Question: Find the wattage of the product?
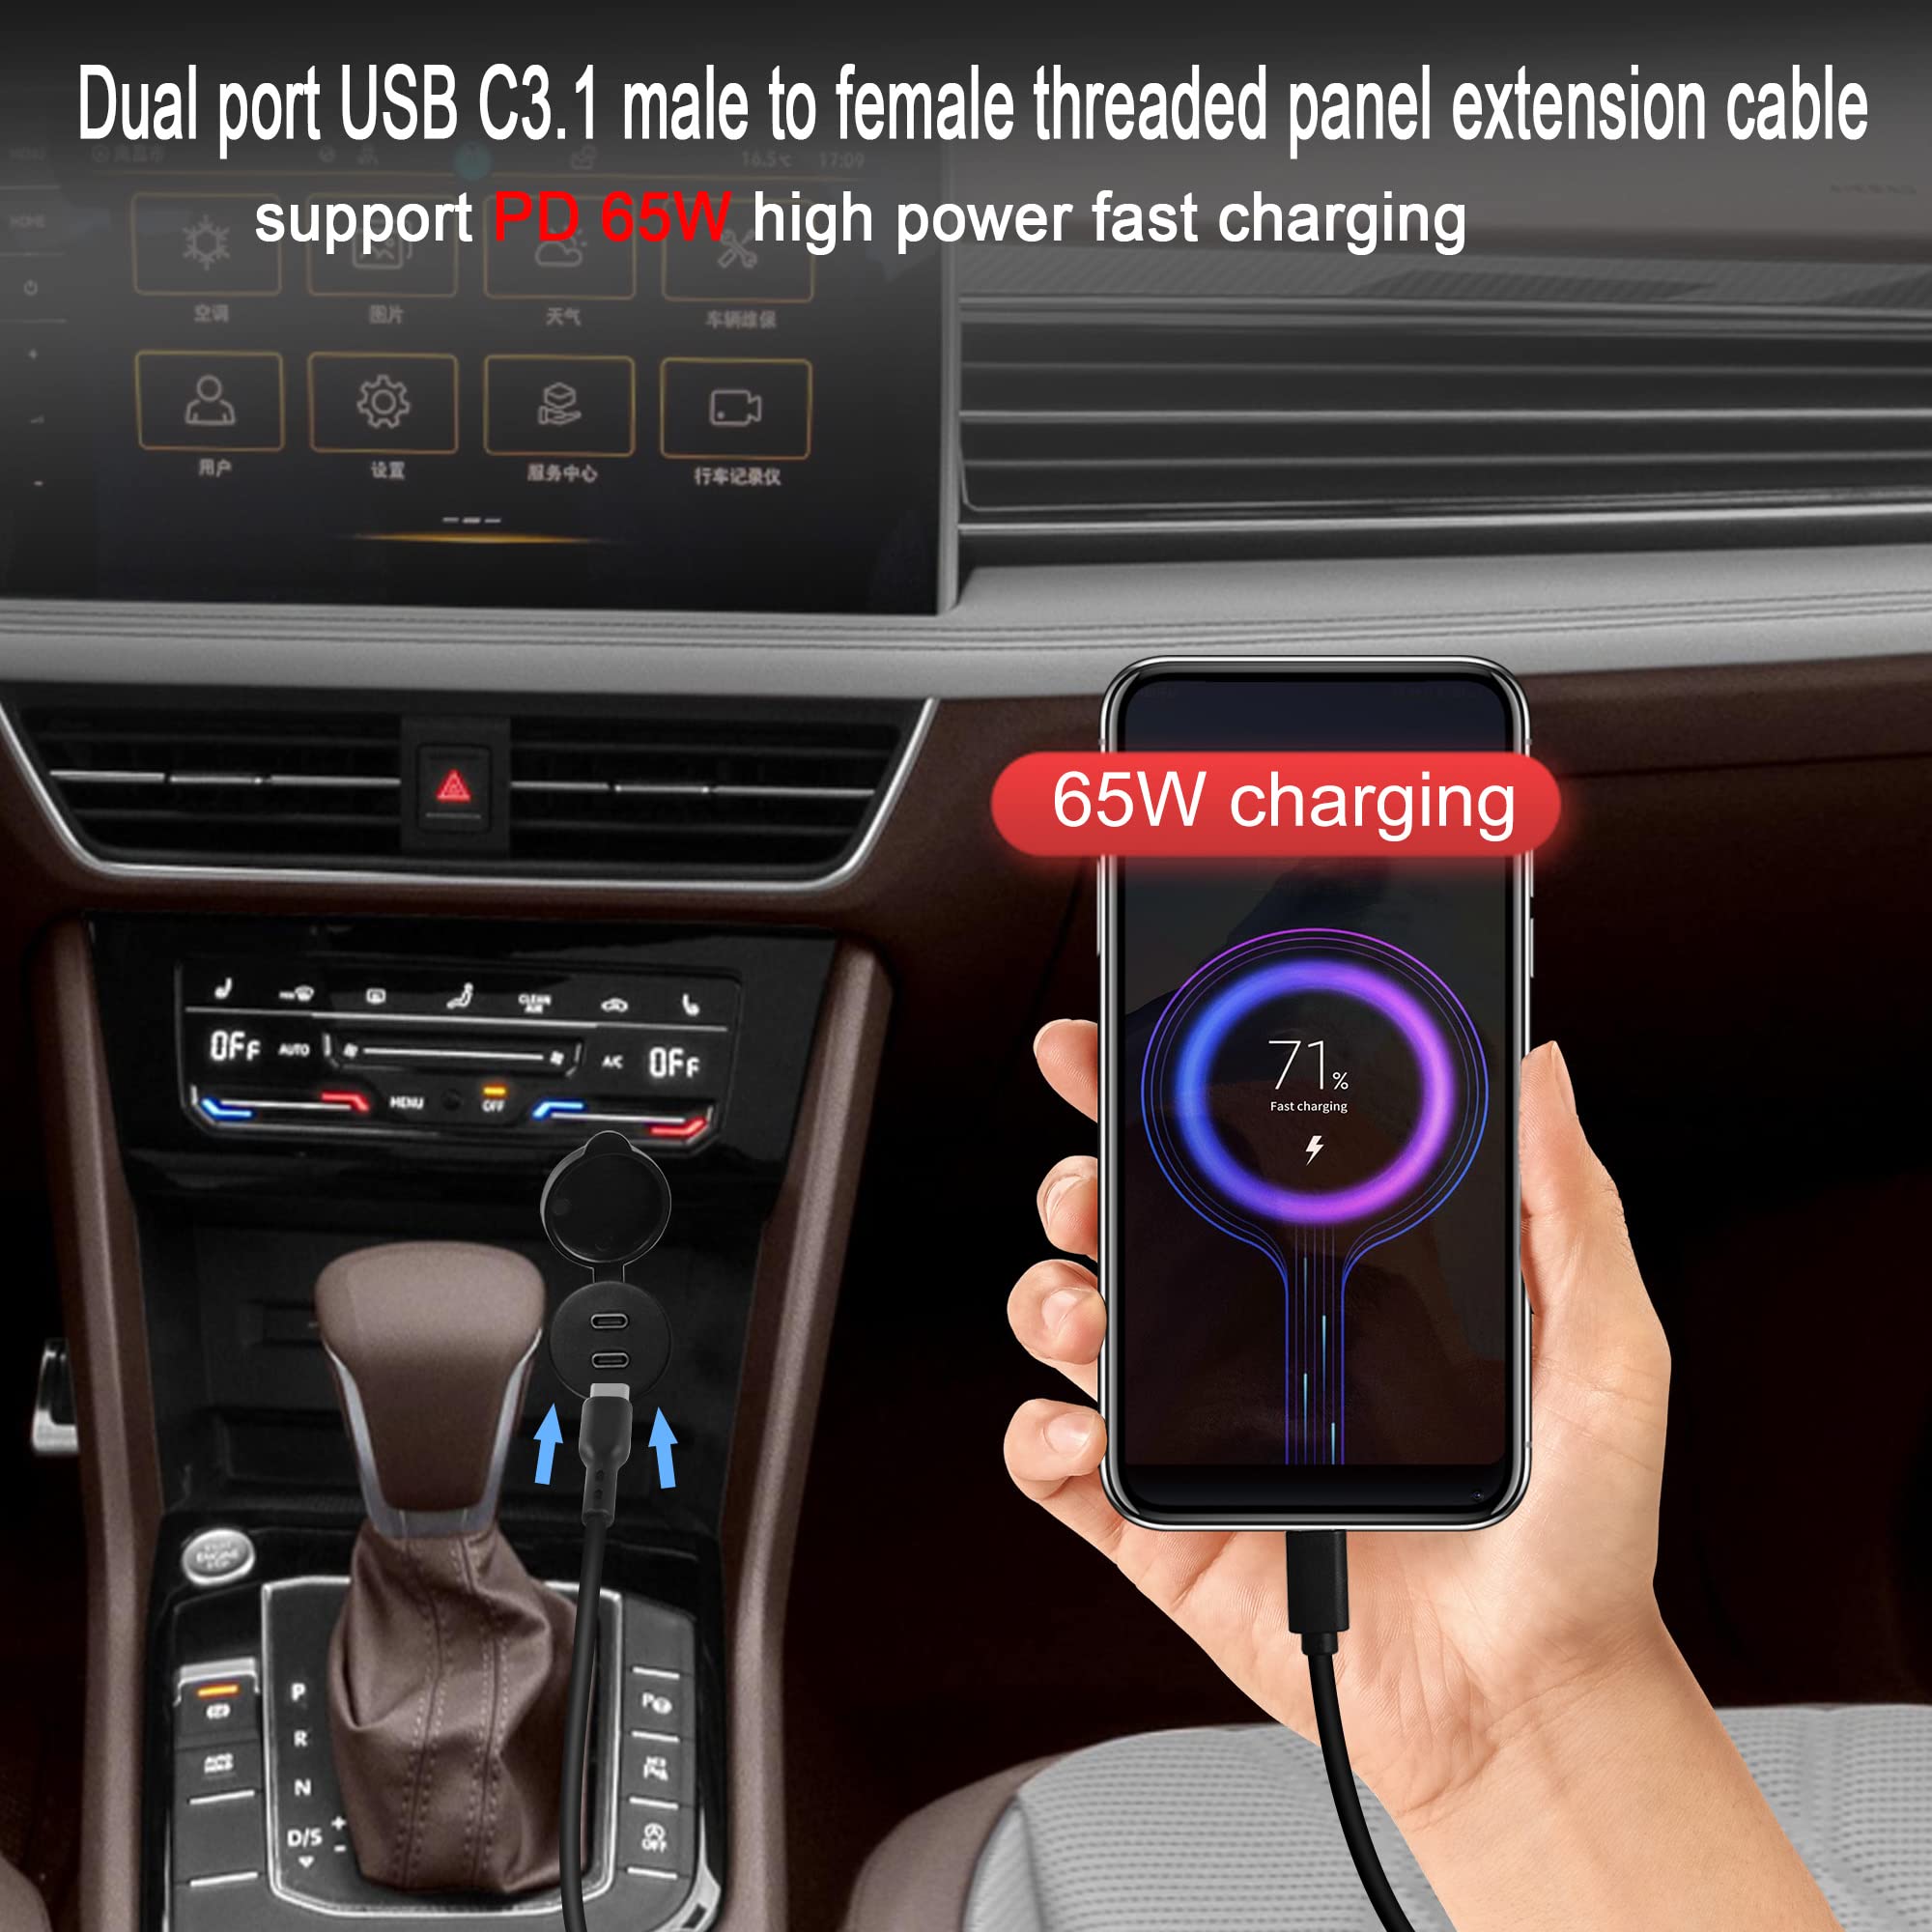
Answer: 65.0 watt